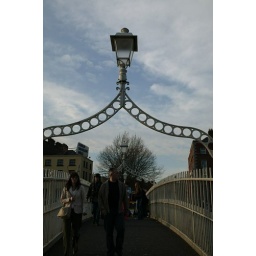
ha'penny bridge over the river liffey, dublin city